Mississippi Power

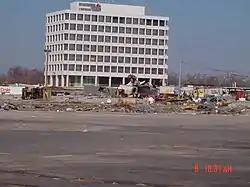
Mississippi Power offices in the days after Hurricane Katrina

Mississippi Power Company was founded in 1925. In 1949, Southern Company was established as a holding company for four utilities, one of which included Mississippi Power Company.